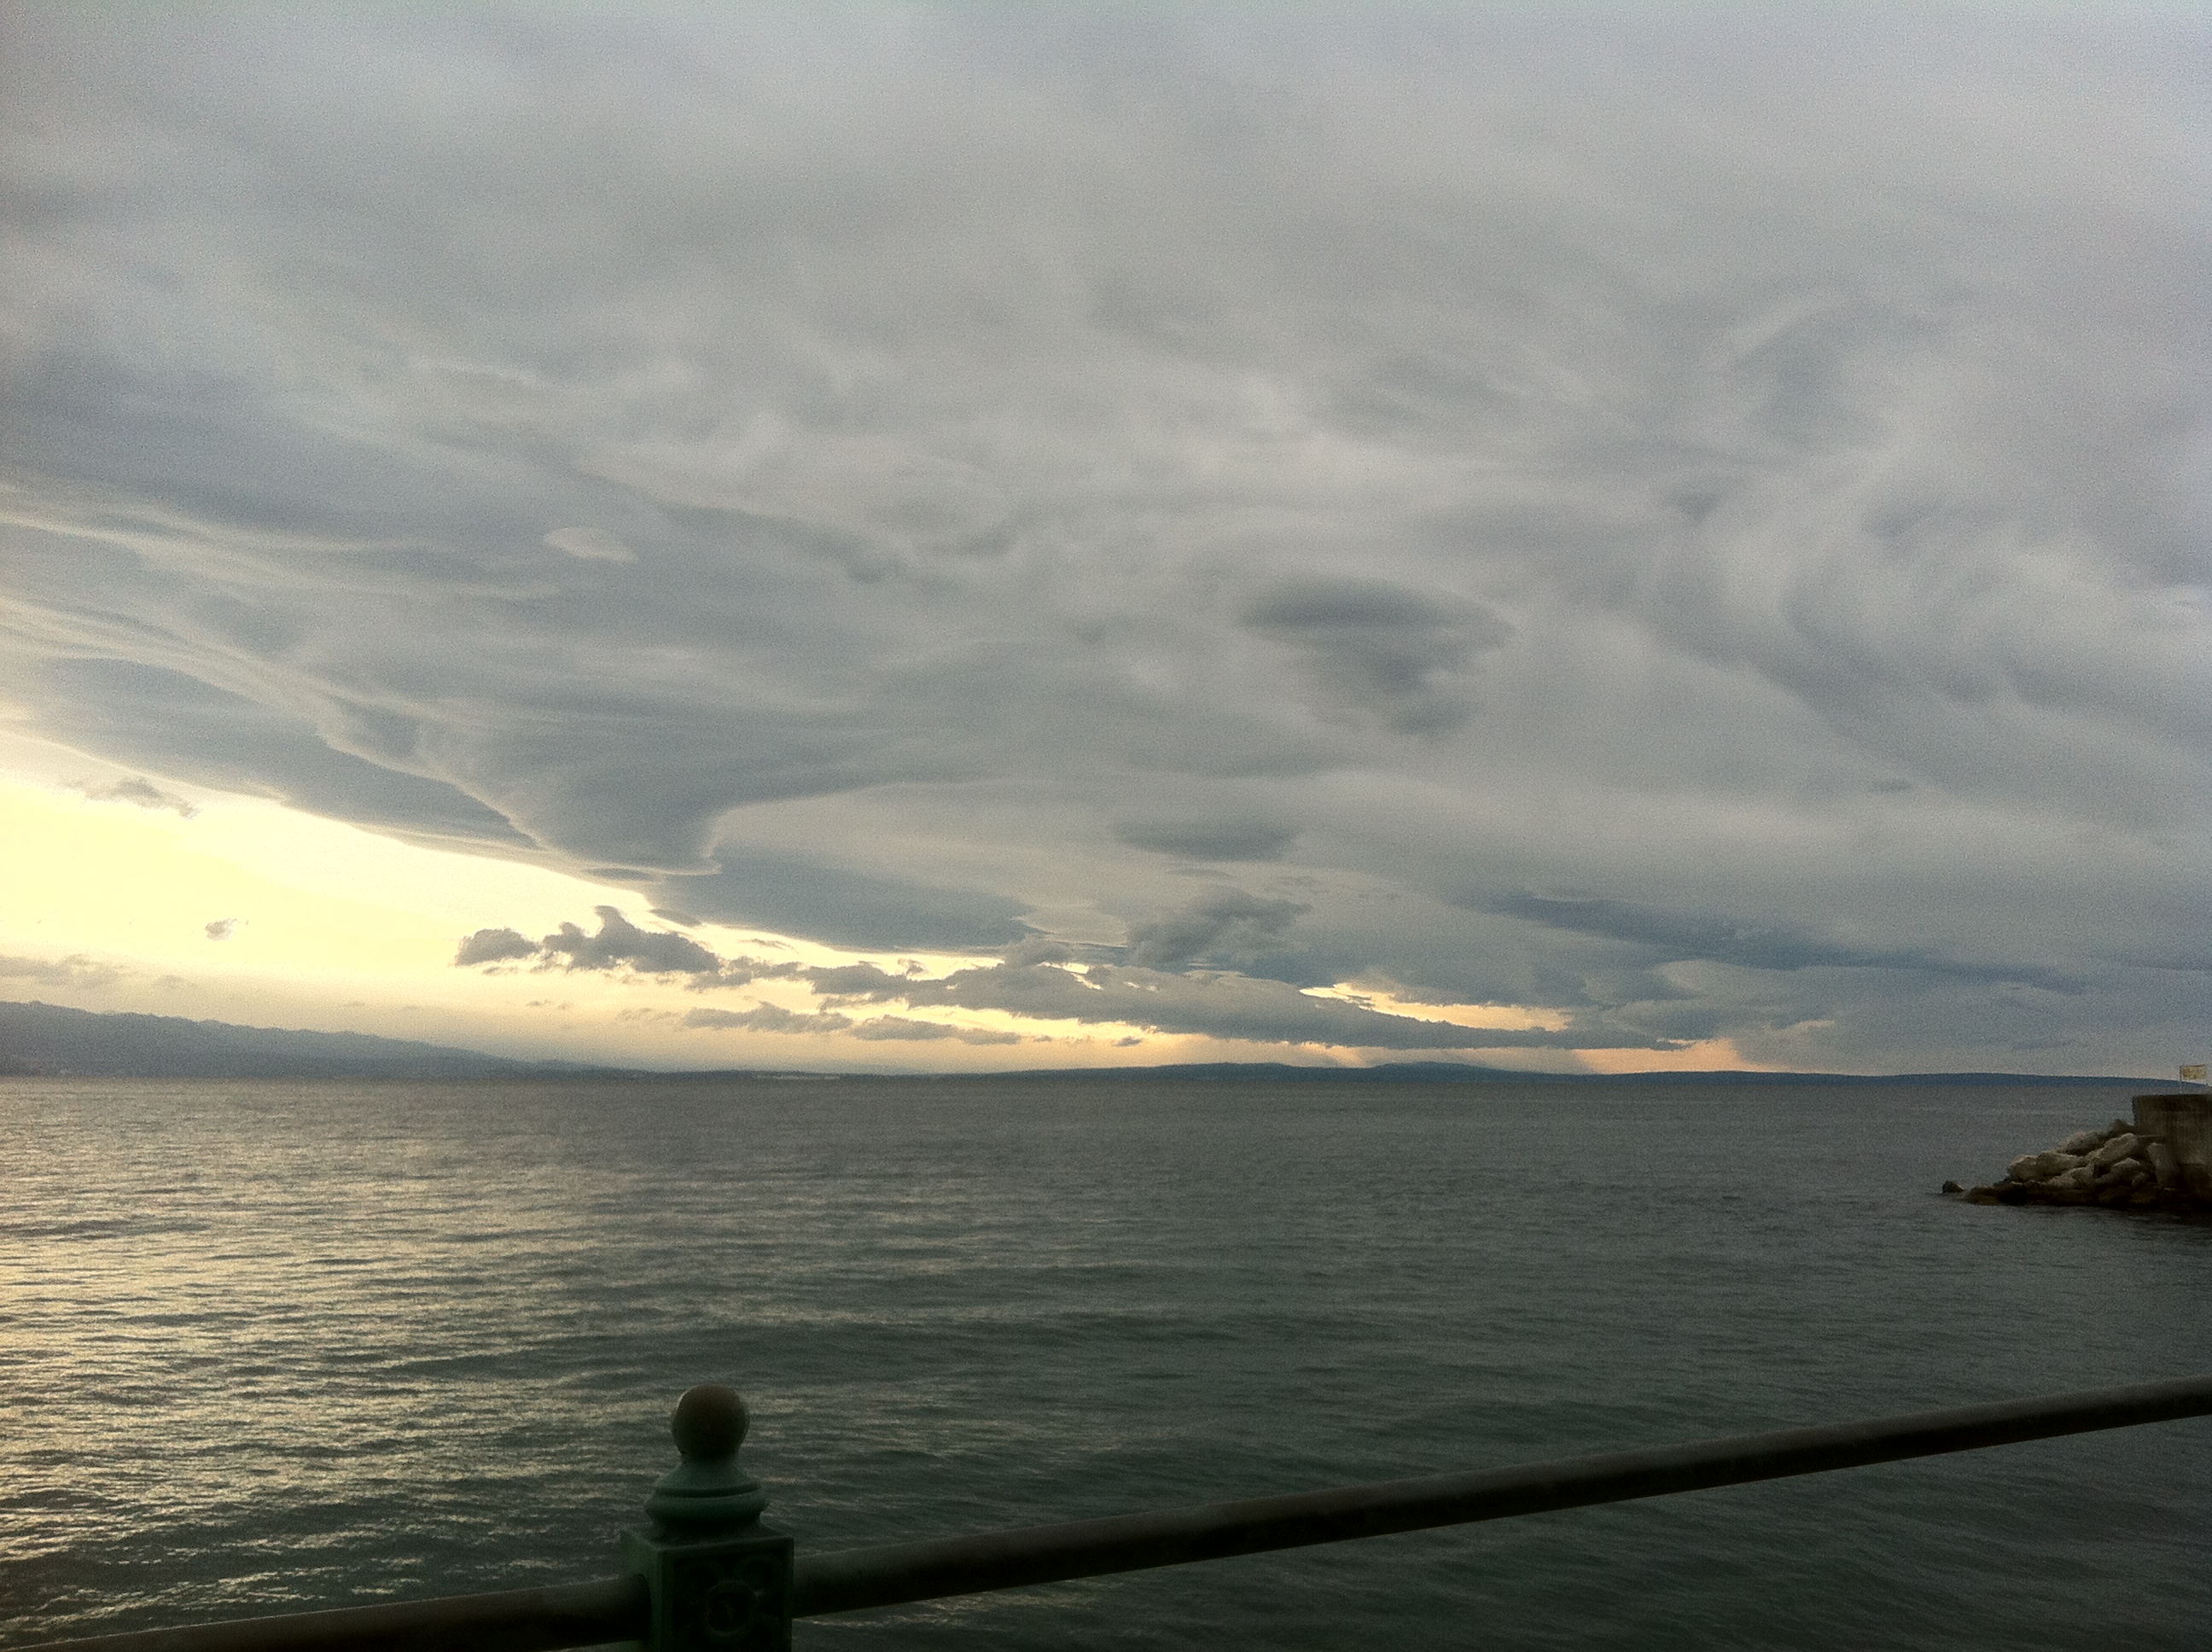
serenity, clouds, sky, sea, cloud, horizon, ocean, water, calm, shore, loch, coastal and oceanic landforms, coast, morning, atmosphere, wave, evening, wind wave, meteorological phenomenon, sunlight, sunset, cumulus, bay, inlet, landscape